WFAA

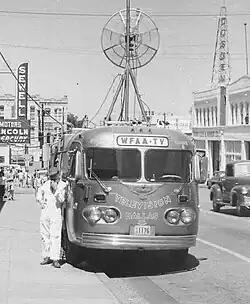
The WFAA Telecruiser in use during its affiliation with DuMont.

In January 1950, Belo purchased KBTV from Lacy-Potter for $575,000; the sale received FCC approval on March 13, 1950, with Belo formally assuming control of Channel 8 on March 17. The station was the first television property to be owned by the Dallas-based company, and also served as the flagship station of its broadcasting division until Belo merged with the Gannett Company in 2013. On May 21, Belo changed the station's call letters to WFAA-TV to match those of its new radio partner WFAA (570 AM, now KLIF). The WFAA calls reportedly stood for "Working For All Alike", although the radio station later billed itself as the "World's Finest Air Attraction". WFAA is one of a relatively limited number of broadcast television stations located west of the Mississippi River whose call letters begin with a "W"; the FCC normally assigns call signs prefixed with a "K" to television and radio stations with cities of license located west of the river and broadcast call signs prefixed with a "W" to stations located east of the river. The anomaly in the case of the WFAA television and radio stations is due to the fact the policy predates the launch of the former, as Dallas was originally located east of the original "K"/"W" border distinction defined by the FCC. The KBTV call sign would later be used for 32 years by what is now KUSA in Denver (coincidentally now a sister station to WFAA) and since 1999 have been used on a station in Port Arthur, Texas.